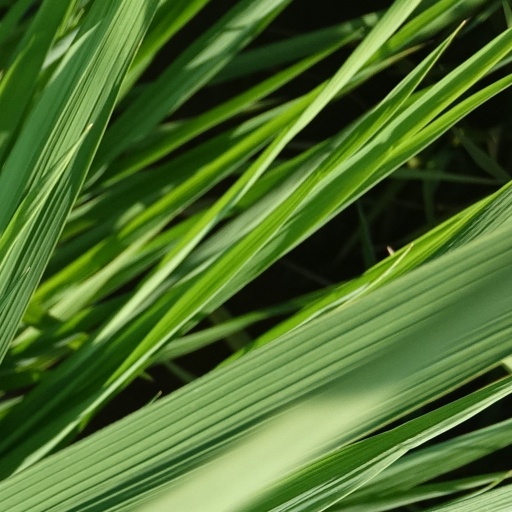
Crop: rice